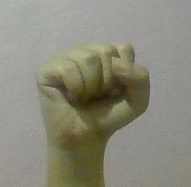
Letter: saad